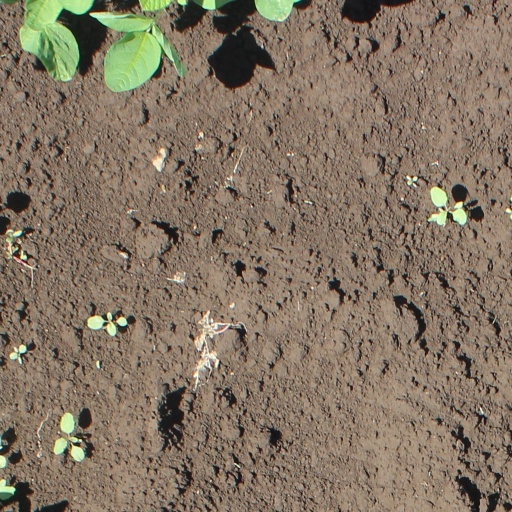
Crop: soybean